Elizabeth Chambers Morgan

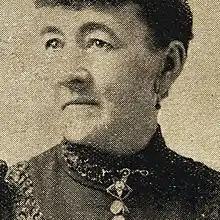
Morgan in 1895

Elizabeth Chambers Morgan (June 16, 1850 – February 11, 1944) was an American labor organizer, social reformer, and socialist agitator based in Chicago, Illinois. She immigrated to the United States from England with her husband Thomas J. Morgan in 1869. She is known for exposing sweatshop conditions in Chicago. From 1888 to 1895 she was the leading woman in the Chicago labor movement.